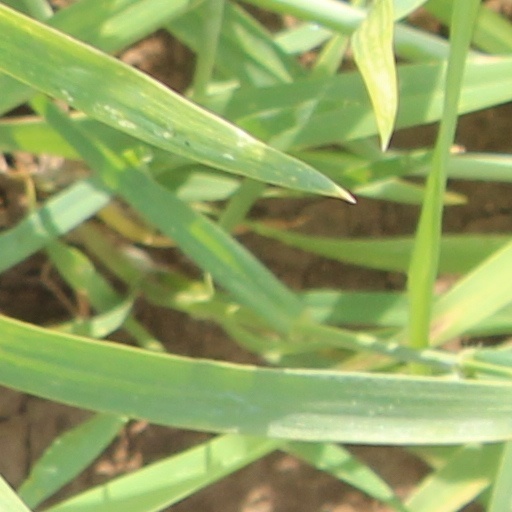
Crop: wheat